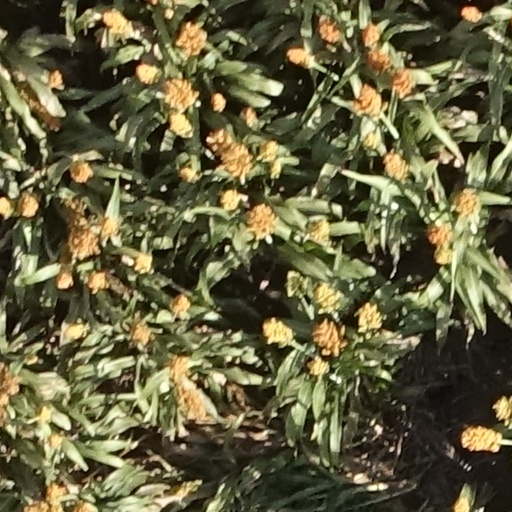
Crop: sorghum